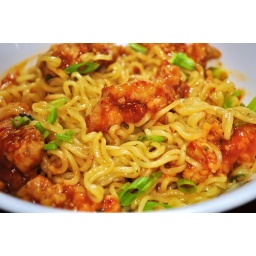
Mmm...ramen in chili oil with orange chicken nuggets